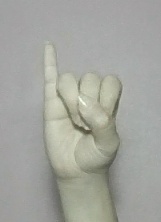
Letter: meem